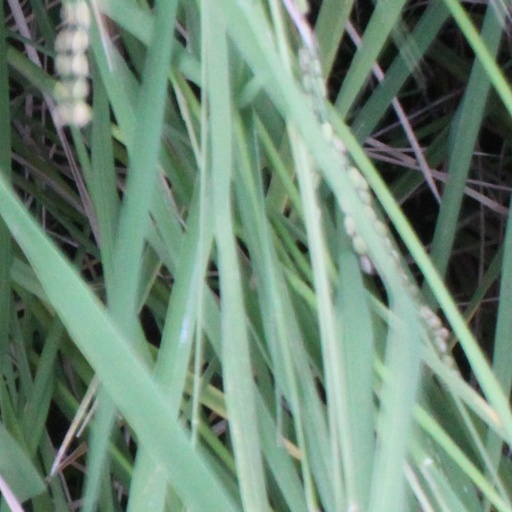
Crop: rice